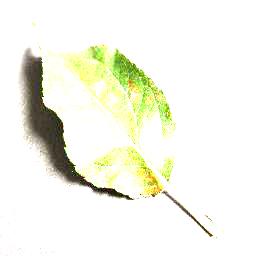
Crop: apple
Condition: cedar_rust